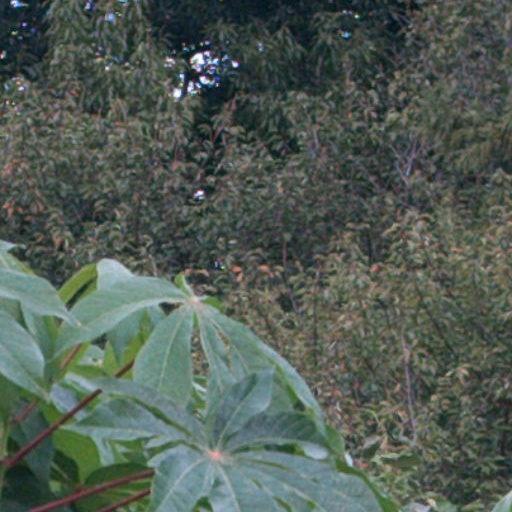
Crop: cassava